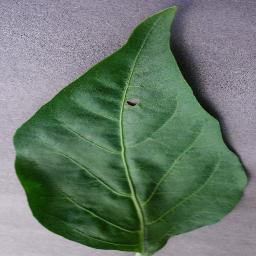
Label: Pepper,_bell___healthy